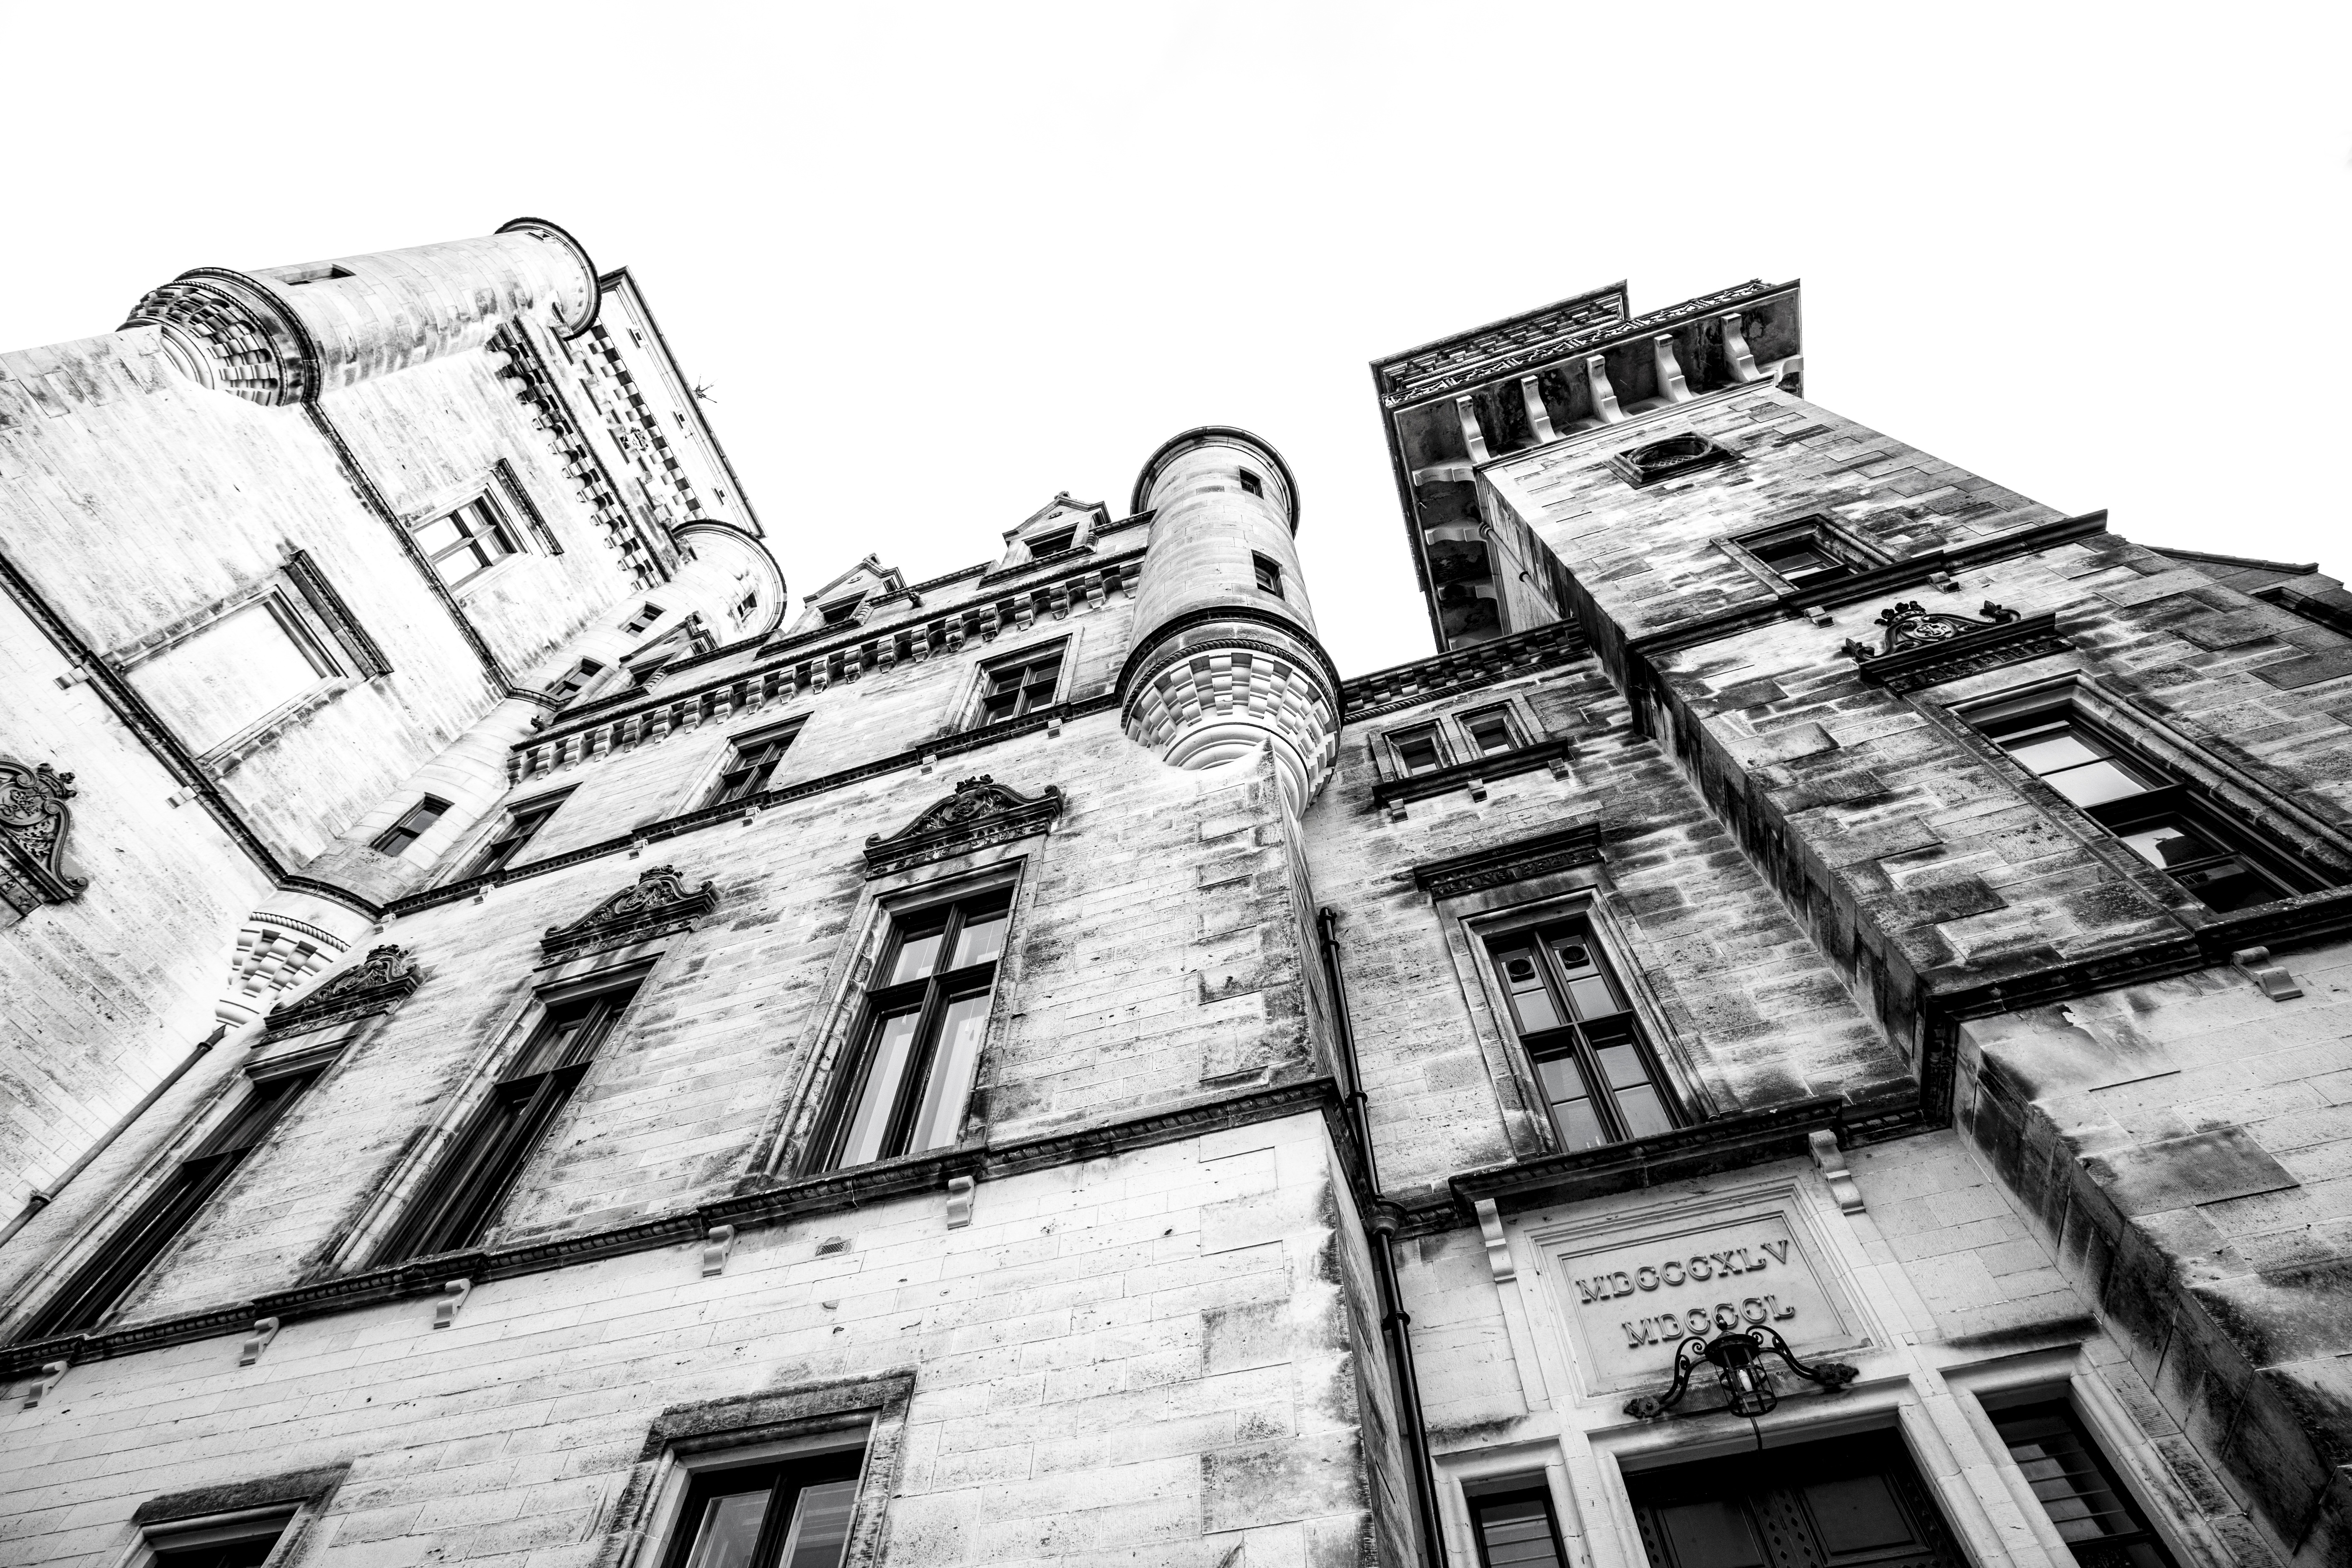
black and white, architecture, photography, building, monochrome, sketch, drawing, scotland, historical, metropolis, monochrome photography, sutherland, dunrobin castle